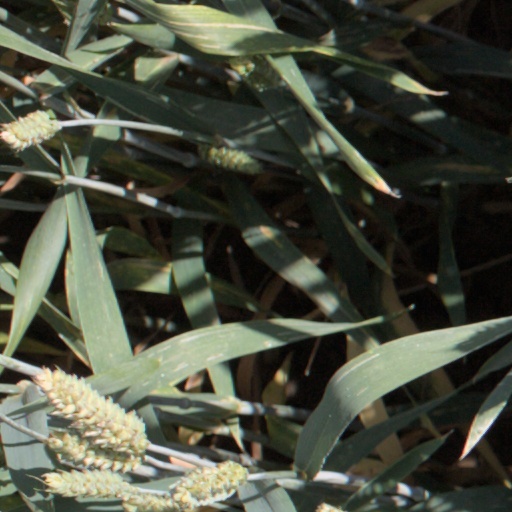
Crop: wheat